Gouda cheese

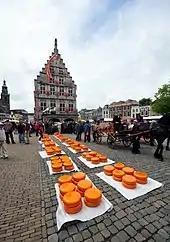
Rounds of Gouda cheese at a Dutch cheese market in Gouda, South Holland

The cheese is named after the city of Gouda, South Holland because it was traded there. In the Middle Ages, Dutch cities could obtain certain feudal rights which gave them primacy or a total monopoly on certain goods. Within the County of Holland, Gouda acquired market rights on cheese, the sole right to have a market in which the county's farmers could sell their cheese. All the cheeses would be taken to the market square in Gouda to be sold. Teams consisting of the guild of cheese-porters, identified by distinct differently coloured straw hats, carried the farmers' cheeses, which typically weighed about , in barrows. Buyers then sampled the cheeses and negotiated a price using a ritual bargaining system called in which buyers and sellers clap each other's hands and shout out various prices. Once a price was agreed upon, the porters would carry the cheese to the weighing house and complete the sale. Modern Gouda had evolved by the Dutch Golden Age of the 17th century.